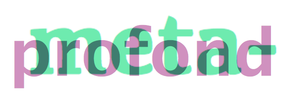
Étymologie des préfixes (meta/profond).
Méta est un préfixe qui provient du grec μετά. Il exprime tout à la fois la réflexion, le changement, la succession, le fait d'aller au-delà, à côté de, entre ou avec. Selon le contexte le préfixe équivaut au sens de profond, haut ou grand.